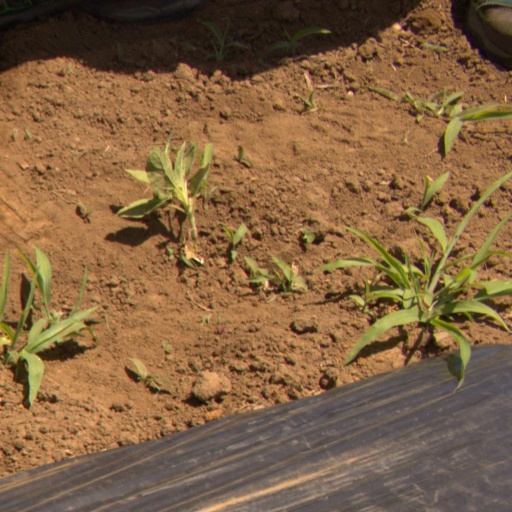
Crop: Jerusalem artichoke